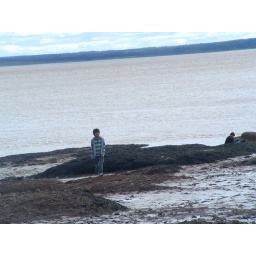
Jasper's so cool walking mostly on the under ocean seaweed